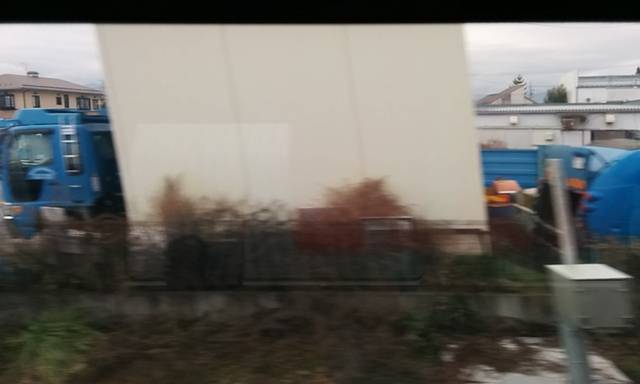
Region: Japan
Coordinates: 36.155, 137.95